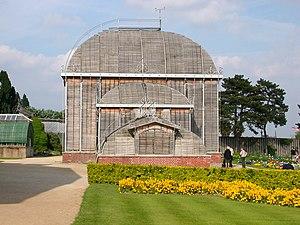
Palmarium du Jardin des plantes de Nantes. Stores tirés pour protéger les plantes du soleil.
Guillot Pelletier est un fondeur et fabricant d'éléments en fer forgé ou en fonte moulée français du XIXᵉ siècle.
Le jardin des plantes de Nantes, ou le Jardin des plantes, est un jardin botanique appartenant à la ville de Nantes. Ouvert au public, il couvre une superficie de 7,328 hectares.